Henry Percy, 11th Duke of Northumberland

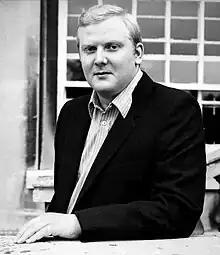
Portrait by Allan Warren

Henry Alan Walter Richard Percy, 11th Duke of Northumberland (1 July 1953 – 31 October 1995), styled Earl Percy until 1988, was a British peer from the Percy family.